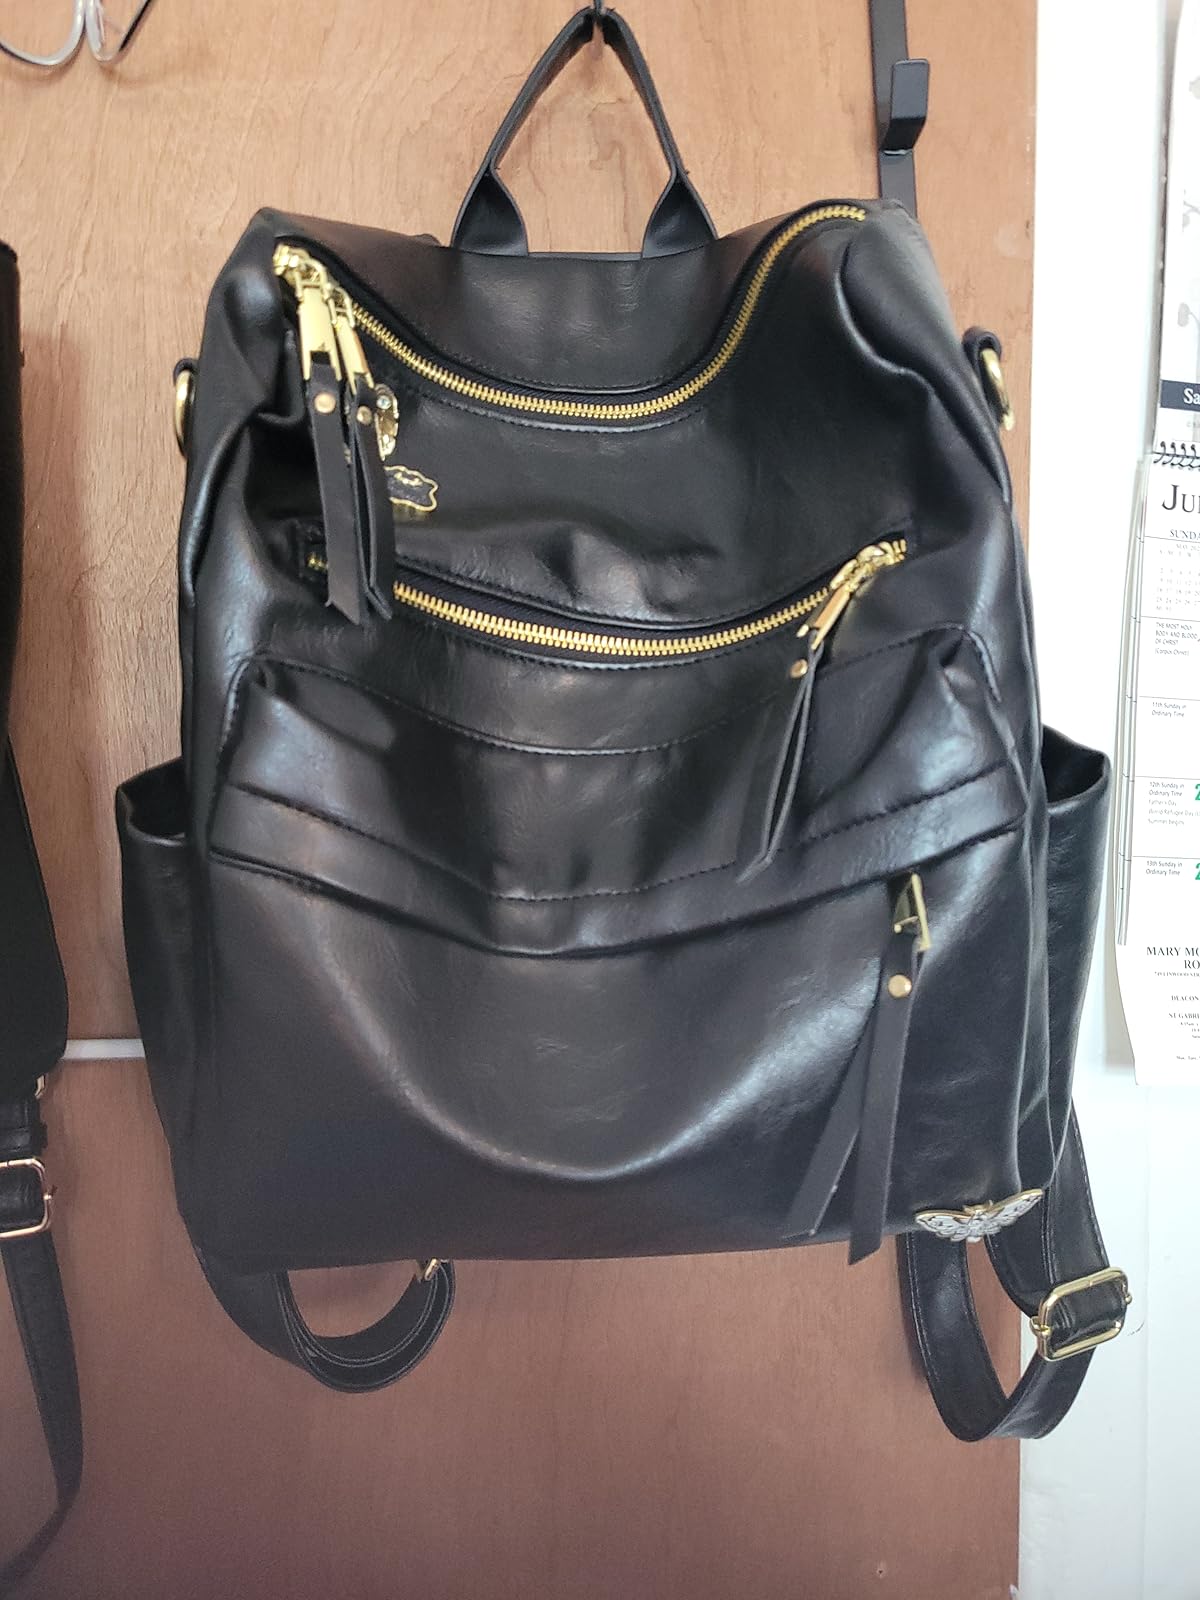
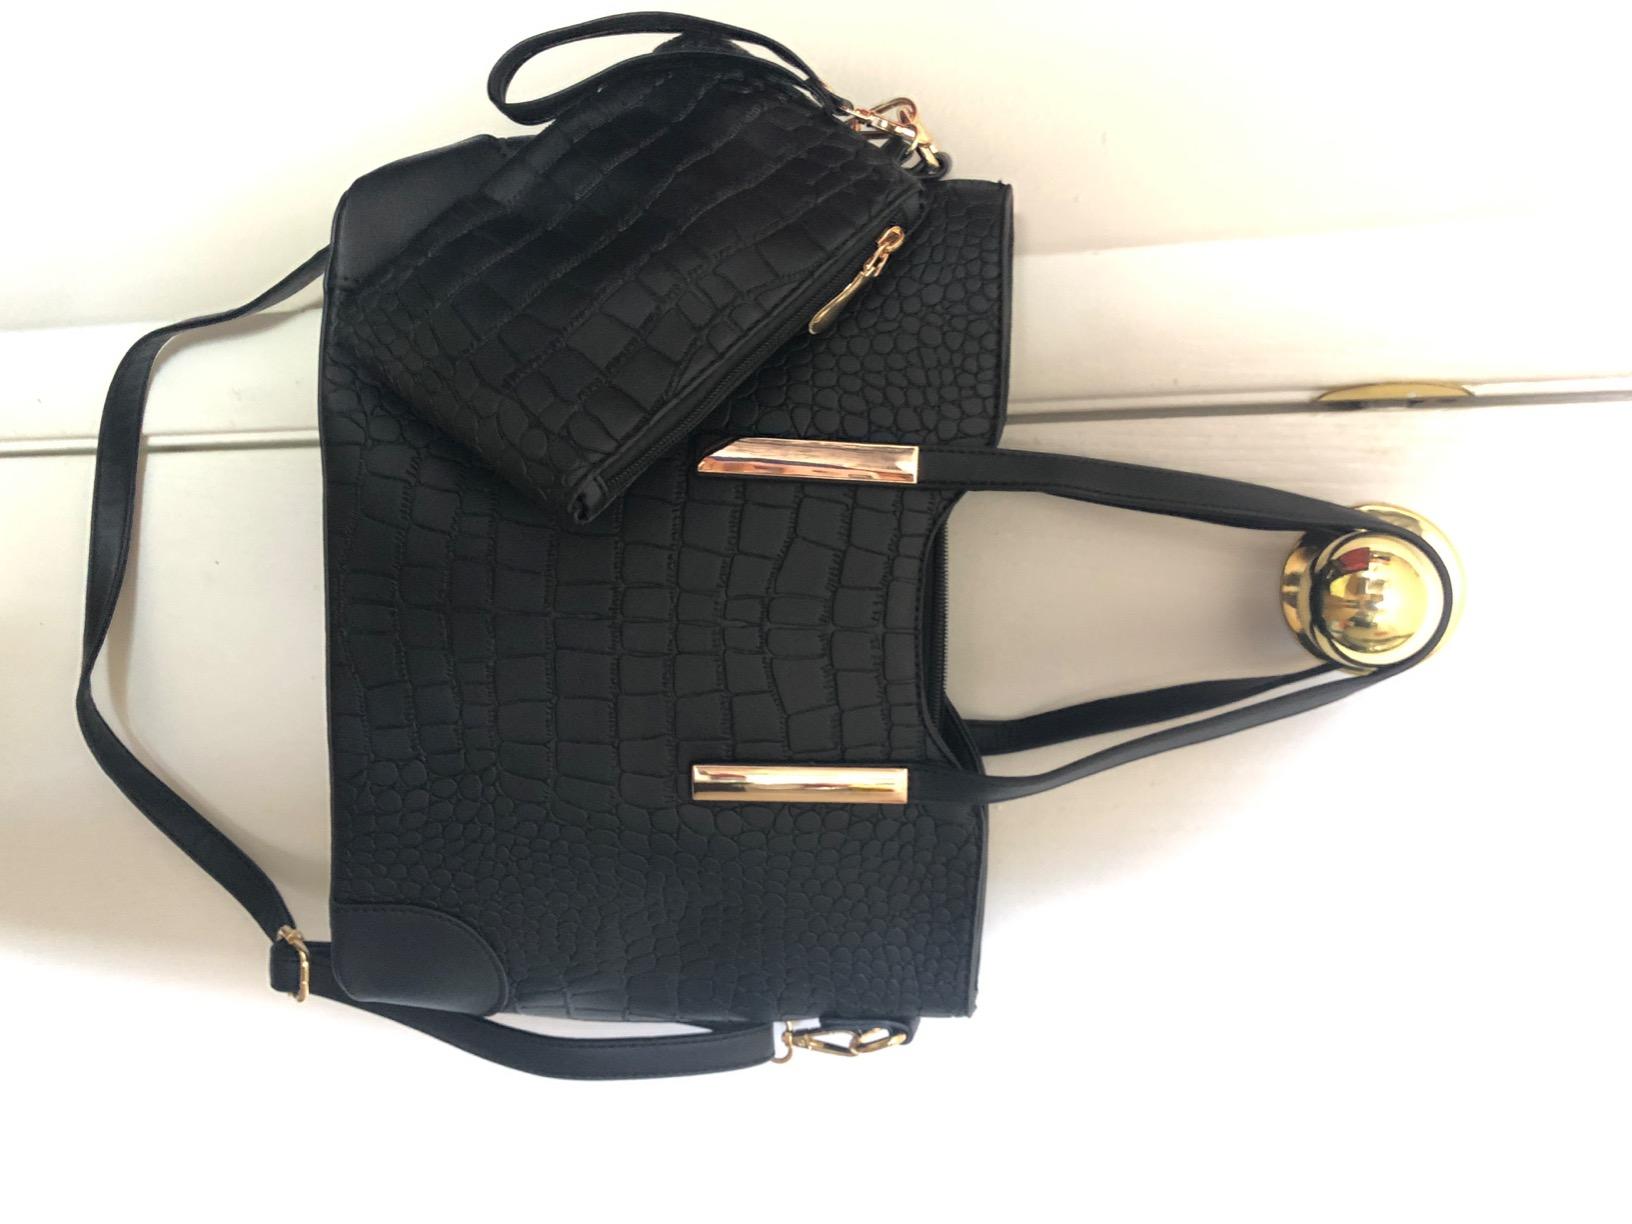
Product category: accessories_handbag
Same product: no